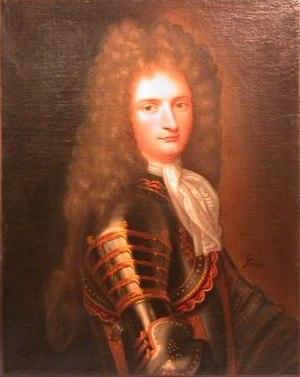
L'hôtel de Nevers est un hôtel particulier situé 12 rue Colbert et 58 bis rue de Richelieu à Paris, en France. Constitué à l'origine d'une aile de 144 mètres située le long de la rue de Richelieu, il ne reste aujourd'hui qu'un modeste vestige du bâtiment originel. Seule demeure la partie située à l'angle de la rue Colbert et de la rue de Richelieu, côté nord, dénommée encore aujourd'hui hôtel de Nevers. La propriété du bâtiment relève de la Bibliothèque nationale de France.